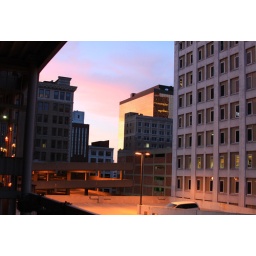
A pretty sunset sky I observed from my balcony in downtown Indianapolis.